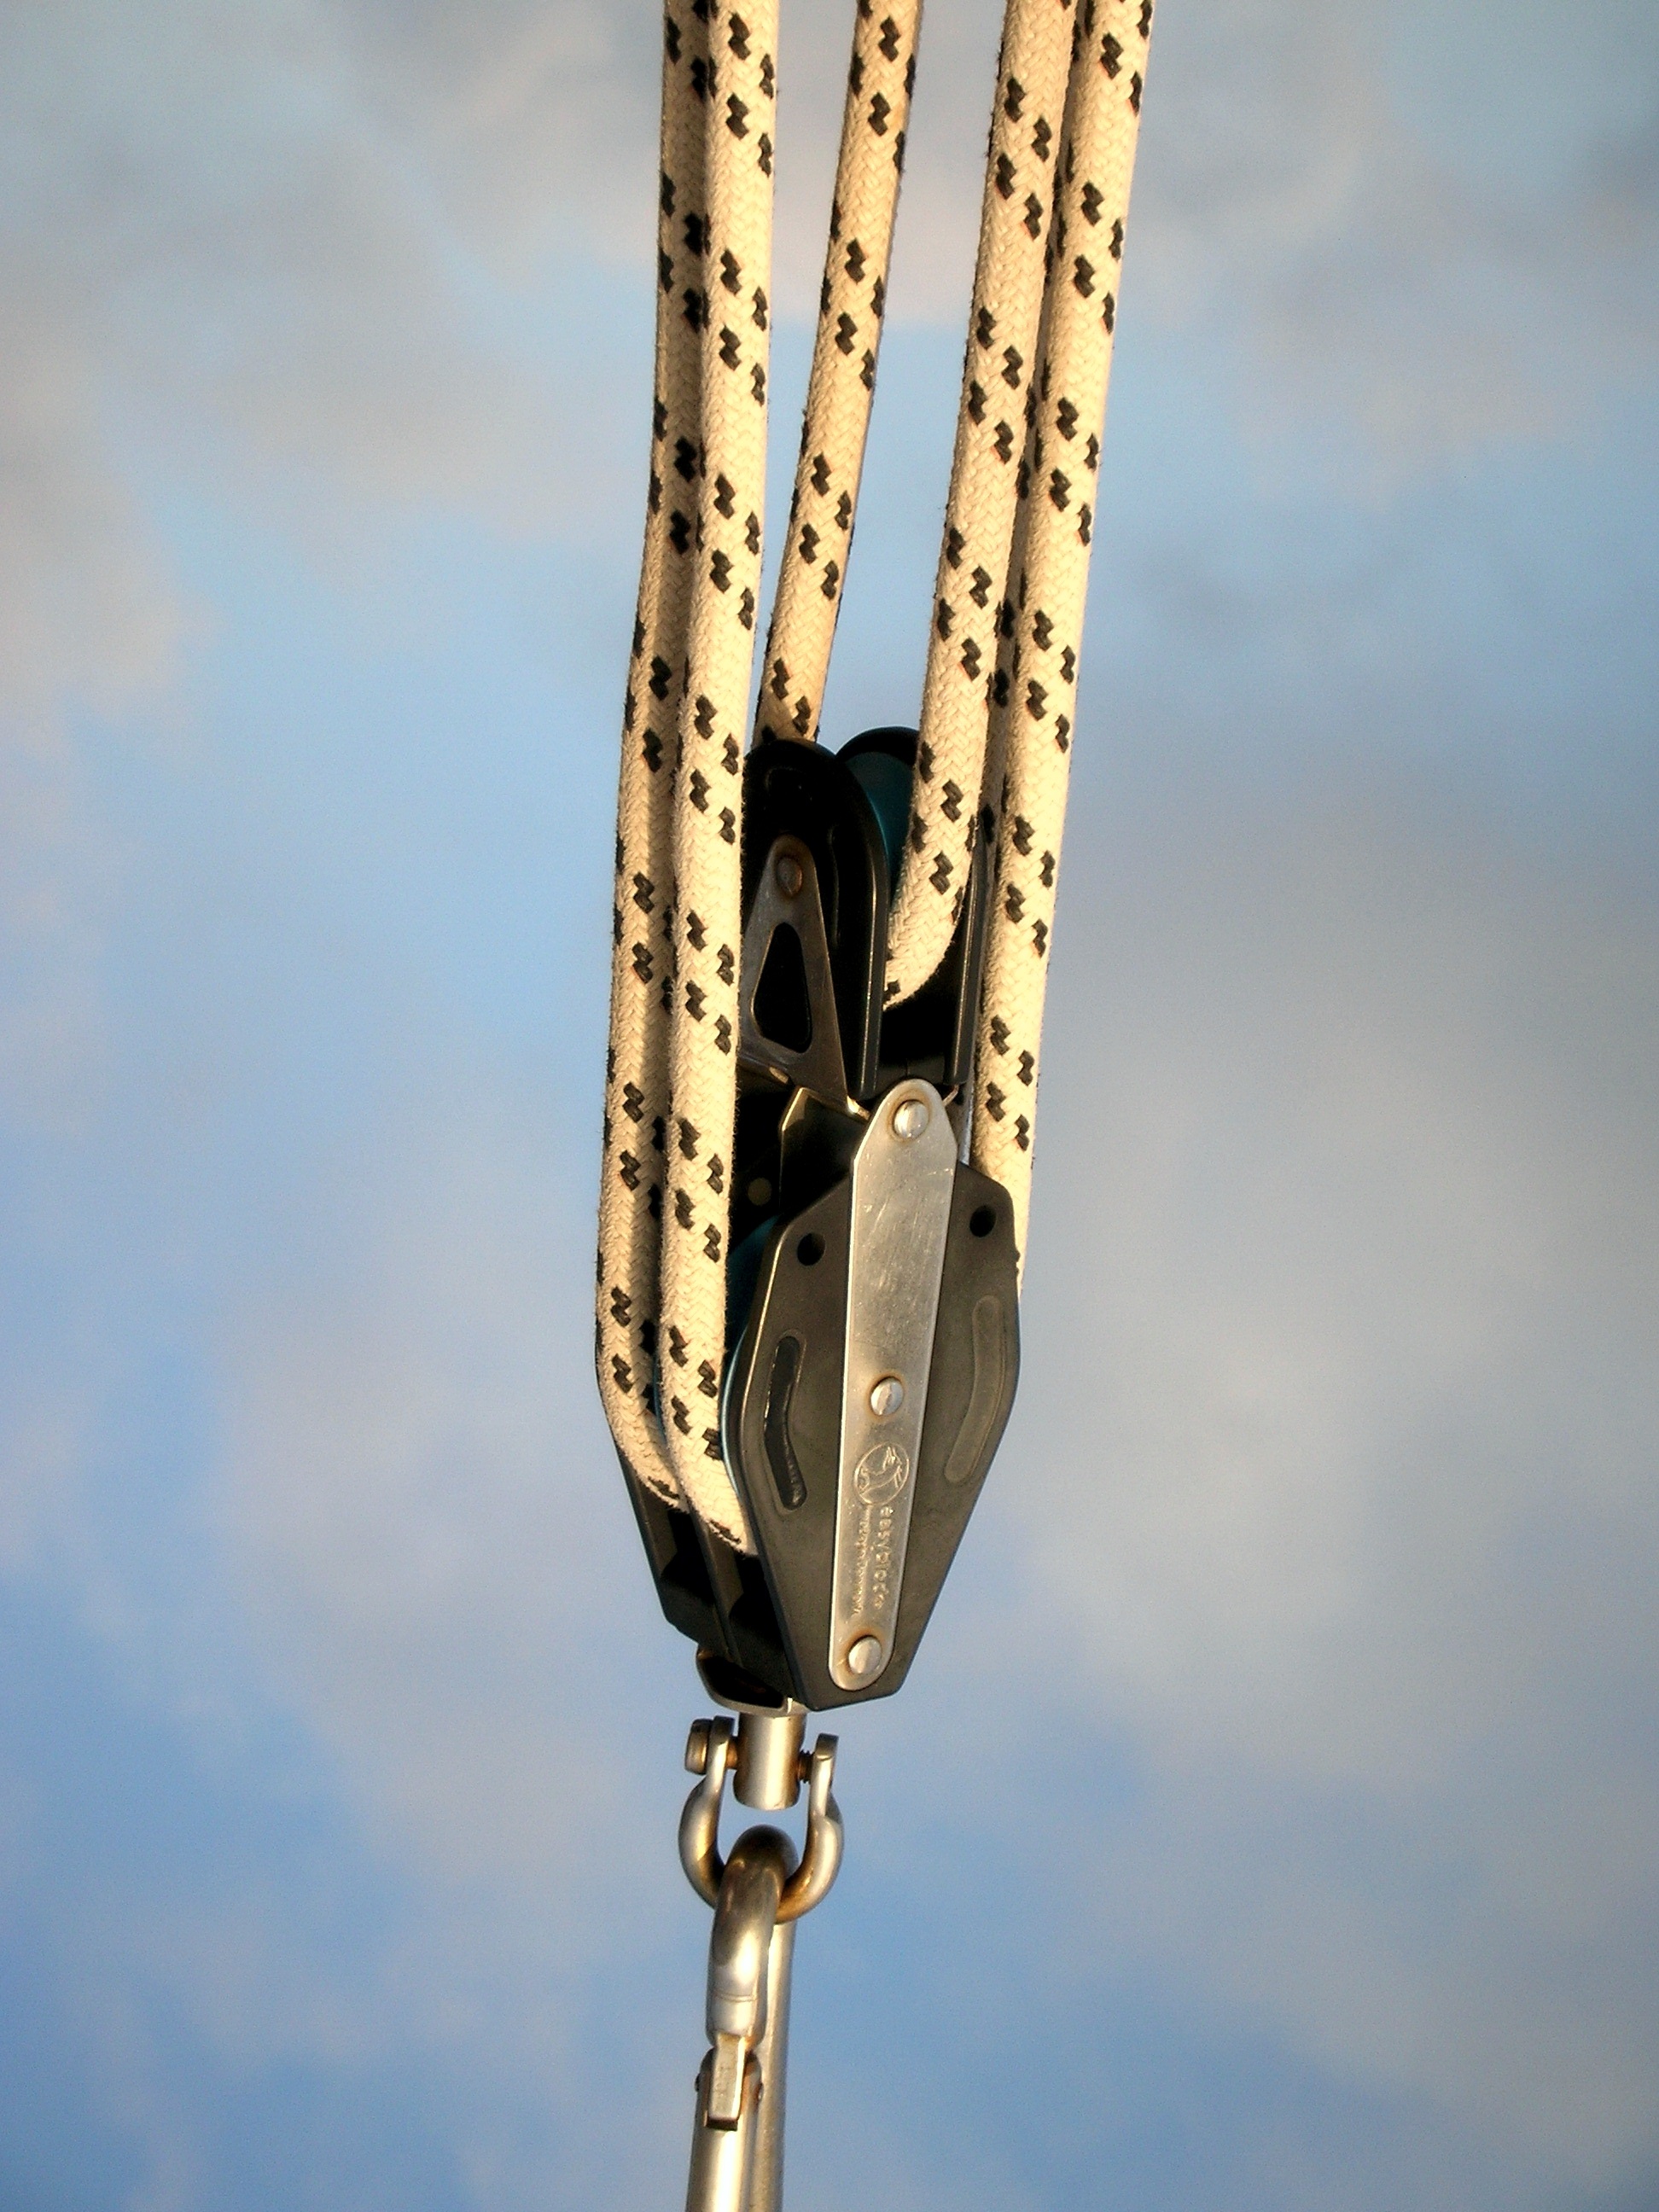
sea, sky, boat, vehicle, mast, sailing, street light, lighting, clouds, ships, light fixture, browse, atmosphere of earth, class sailing